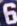
Number: 6